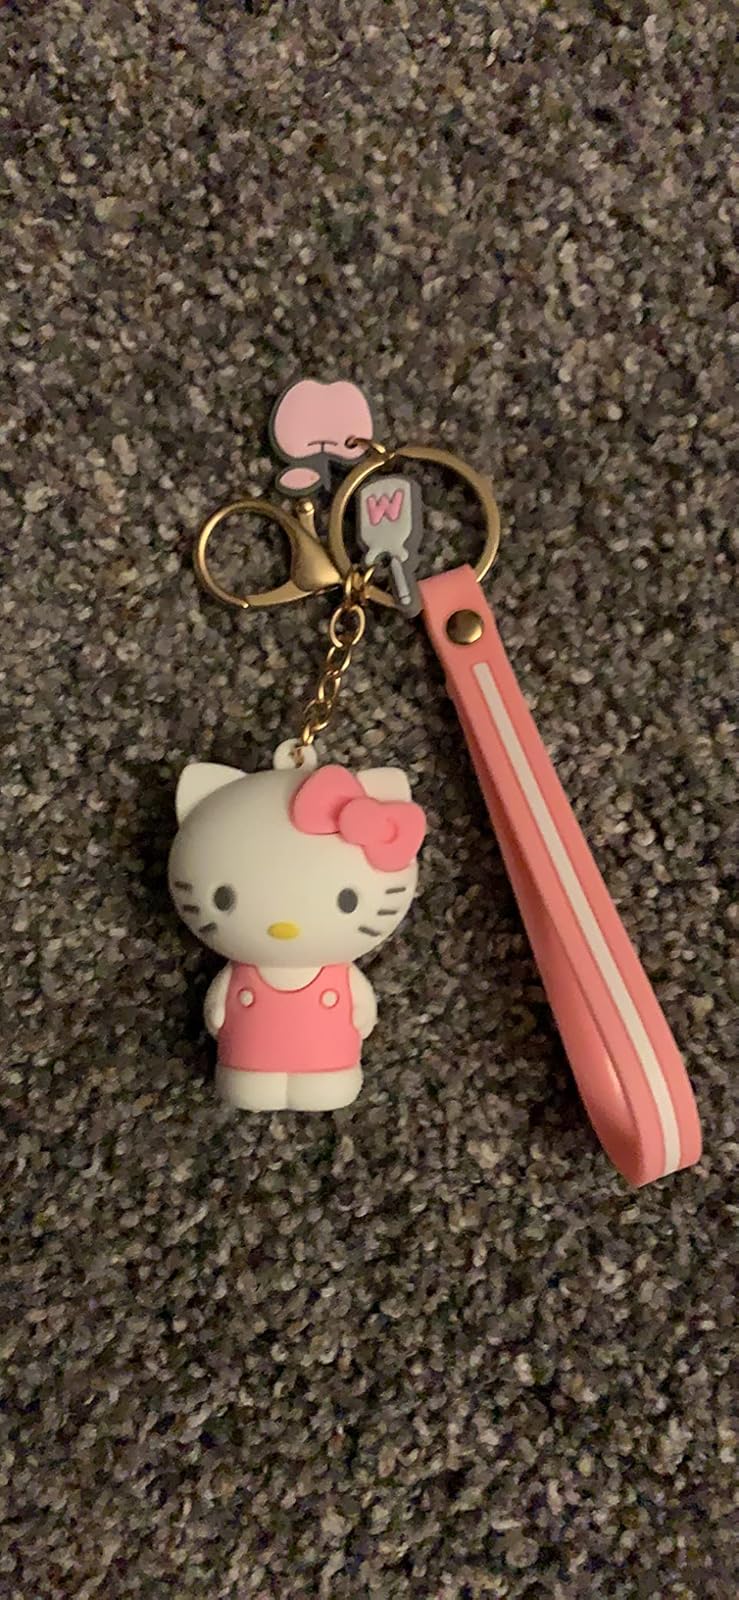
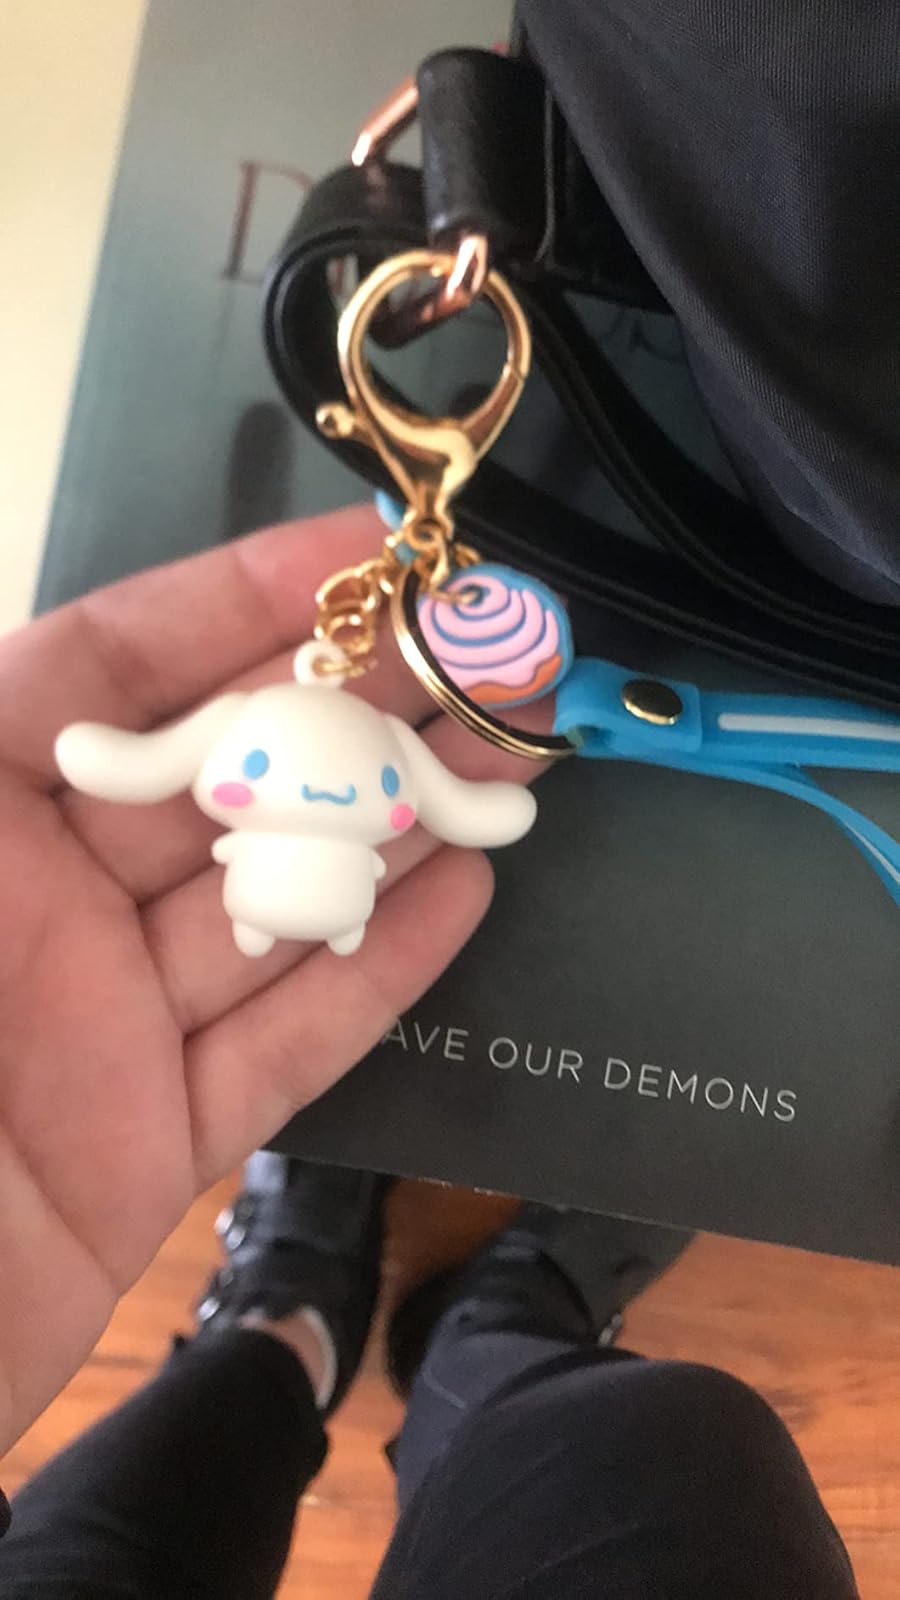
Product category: accessories_keychain
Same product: no